Oshawa (federal electoral district)

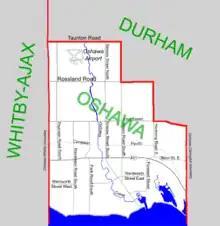
Map of the riding from 1996 to 2003

By the time the 1993 election campaign started, the NDP was also very unpopular. Despite the Liberals' vote share in the riding not increasing much compared to in 1990, Liberal candidate Ivan Grose won as part of the Liberals' near-sweep of Ontario. In 1996, the riding was once again modified. It would lose the part of the riding east of Harmony Road and north of King Street (former Highway 2), but it would gain the area west of Ritson Road between Rossland Road and Taunton Road. The 1993 result for each party did not vary more than 1.2% when redistributed to the new area of the riding.